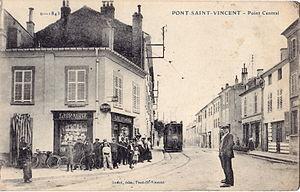
Carte postale ancienne éditée par Godat à Pont-Saint-Vincent : PONT-SAINT-VINCENT - Point central
L’ancien réseau de tramway de Nancy est un réseau de tramway urbain composé à son apogée de sept lignes. D'abord hippomobile, le réseau sera intégralement électrifié en 1903. Il desservait Nancy et sa banlieue, poussant jusqu'à Pompey, Pont-Saint-Vincent et Dombasle, ces deux derniers terminus étant exploités jusqu'en 1919 par une compagnie annexe, la Compagnie des tramways suburbains.
Pont-Saint-Vincent est une commune française située dans le département de Meurthe-et-Moselle, en région Grand Est.
La Compagnie des tramways suburbains, est fondée en 1908 pour créer et exploiter un réseau de tramways électriques suburbains autour de Nancy, dans le département de Meurthe-et-Moselle. Elle se substitue à Monsieur Georges-André Guitton le concessionnaire le 20 janvier 1910. Son siège est à Nancy, 1 rue des Quatre-Églises.